Scandal (Wilson novel)

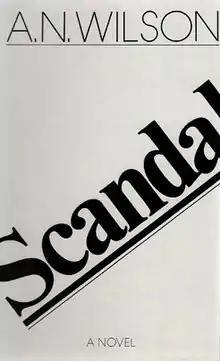
First edition (publ. Hamish Hamilton)

Scandal, or Priscilla's Kindness is a satirical novel by A. N. Wilson first published in 1983 about a British politician's rise and fall, the latter caused by a relationship with a prostitute. Although the title is the same and there are similarities in the subject-matter, Wilson's book is "not" the literary basis of the 1989 film "Scandal" (in fact, both are inspired by the real-life Profumo affair).